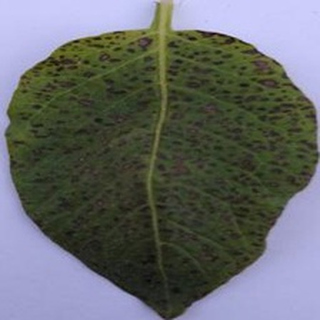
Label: potato_early_blight